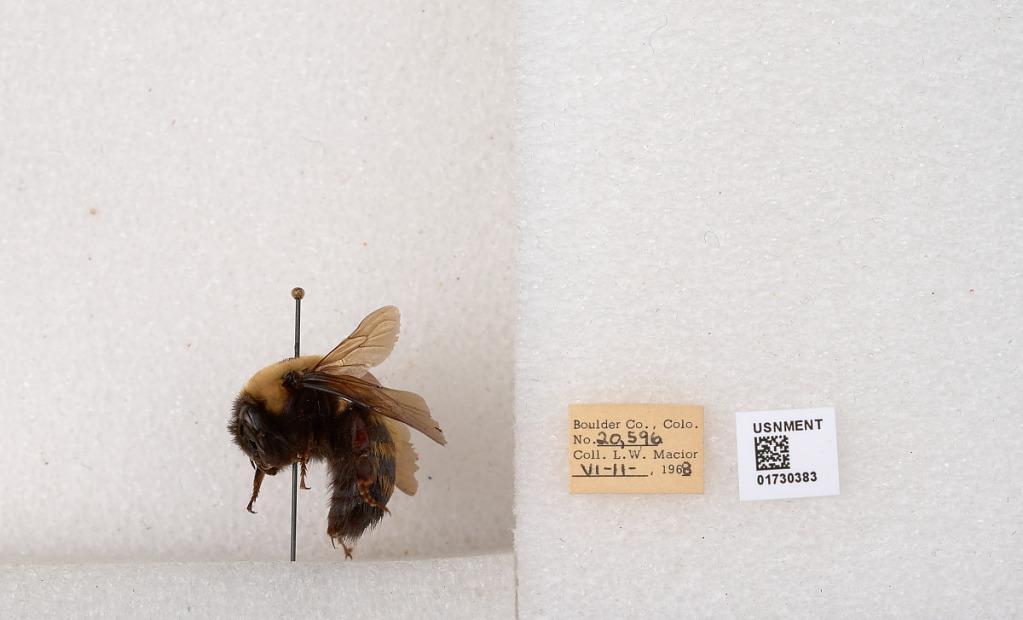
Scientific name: Bombus (Bombus) nevadensis Cresson